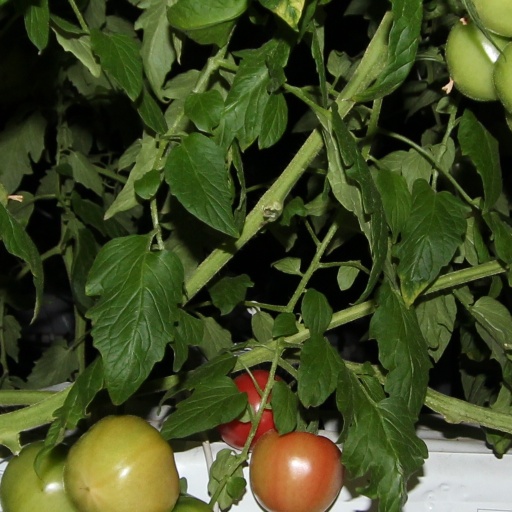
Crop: tomato